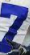
Number: 7